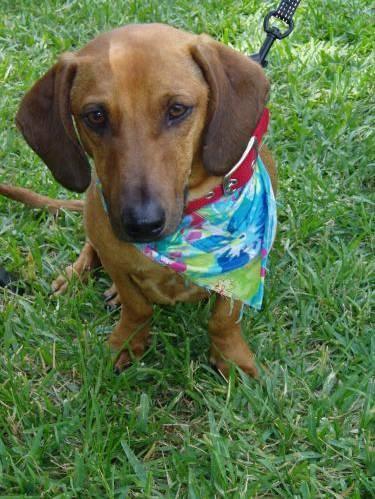
dog